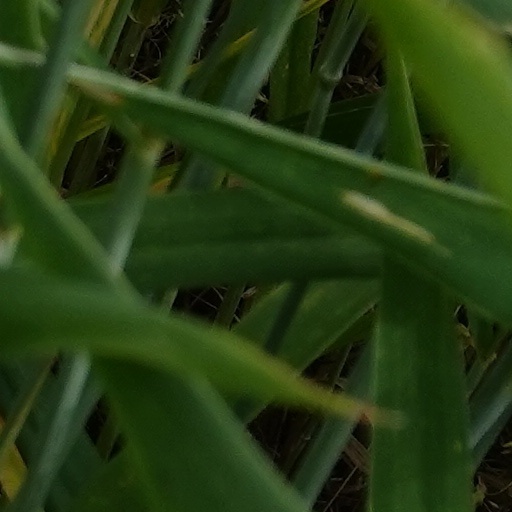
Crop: wheat